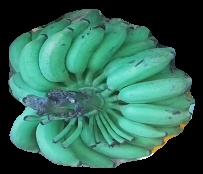
Variety: elakki-bale
Grade: grade2